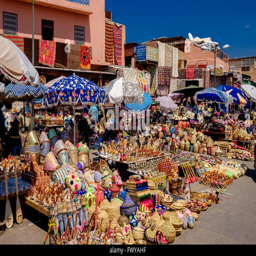
general view of a market square